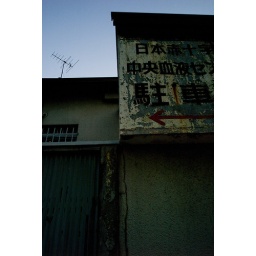
Leica M8+Cosina Voigtlander SUPER WIDE HELLIAR 1:4.5/15The small post office located in front of japan red cross medical center.